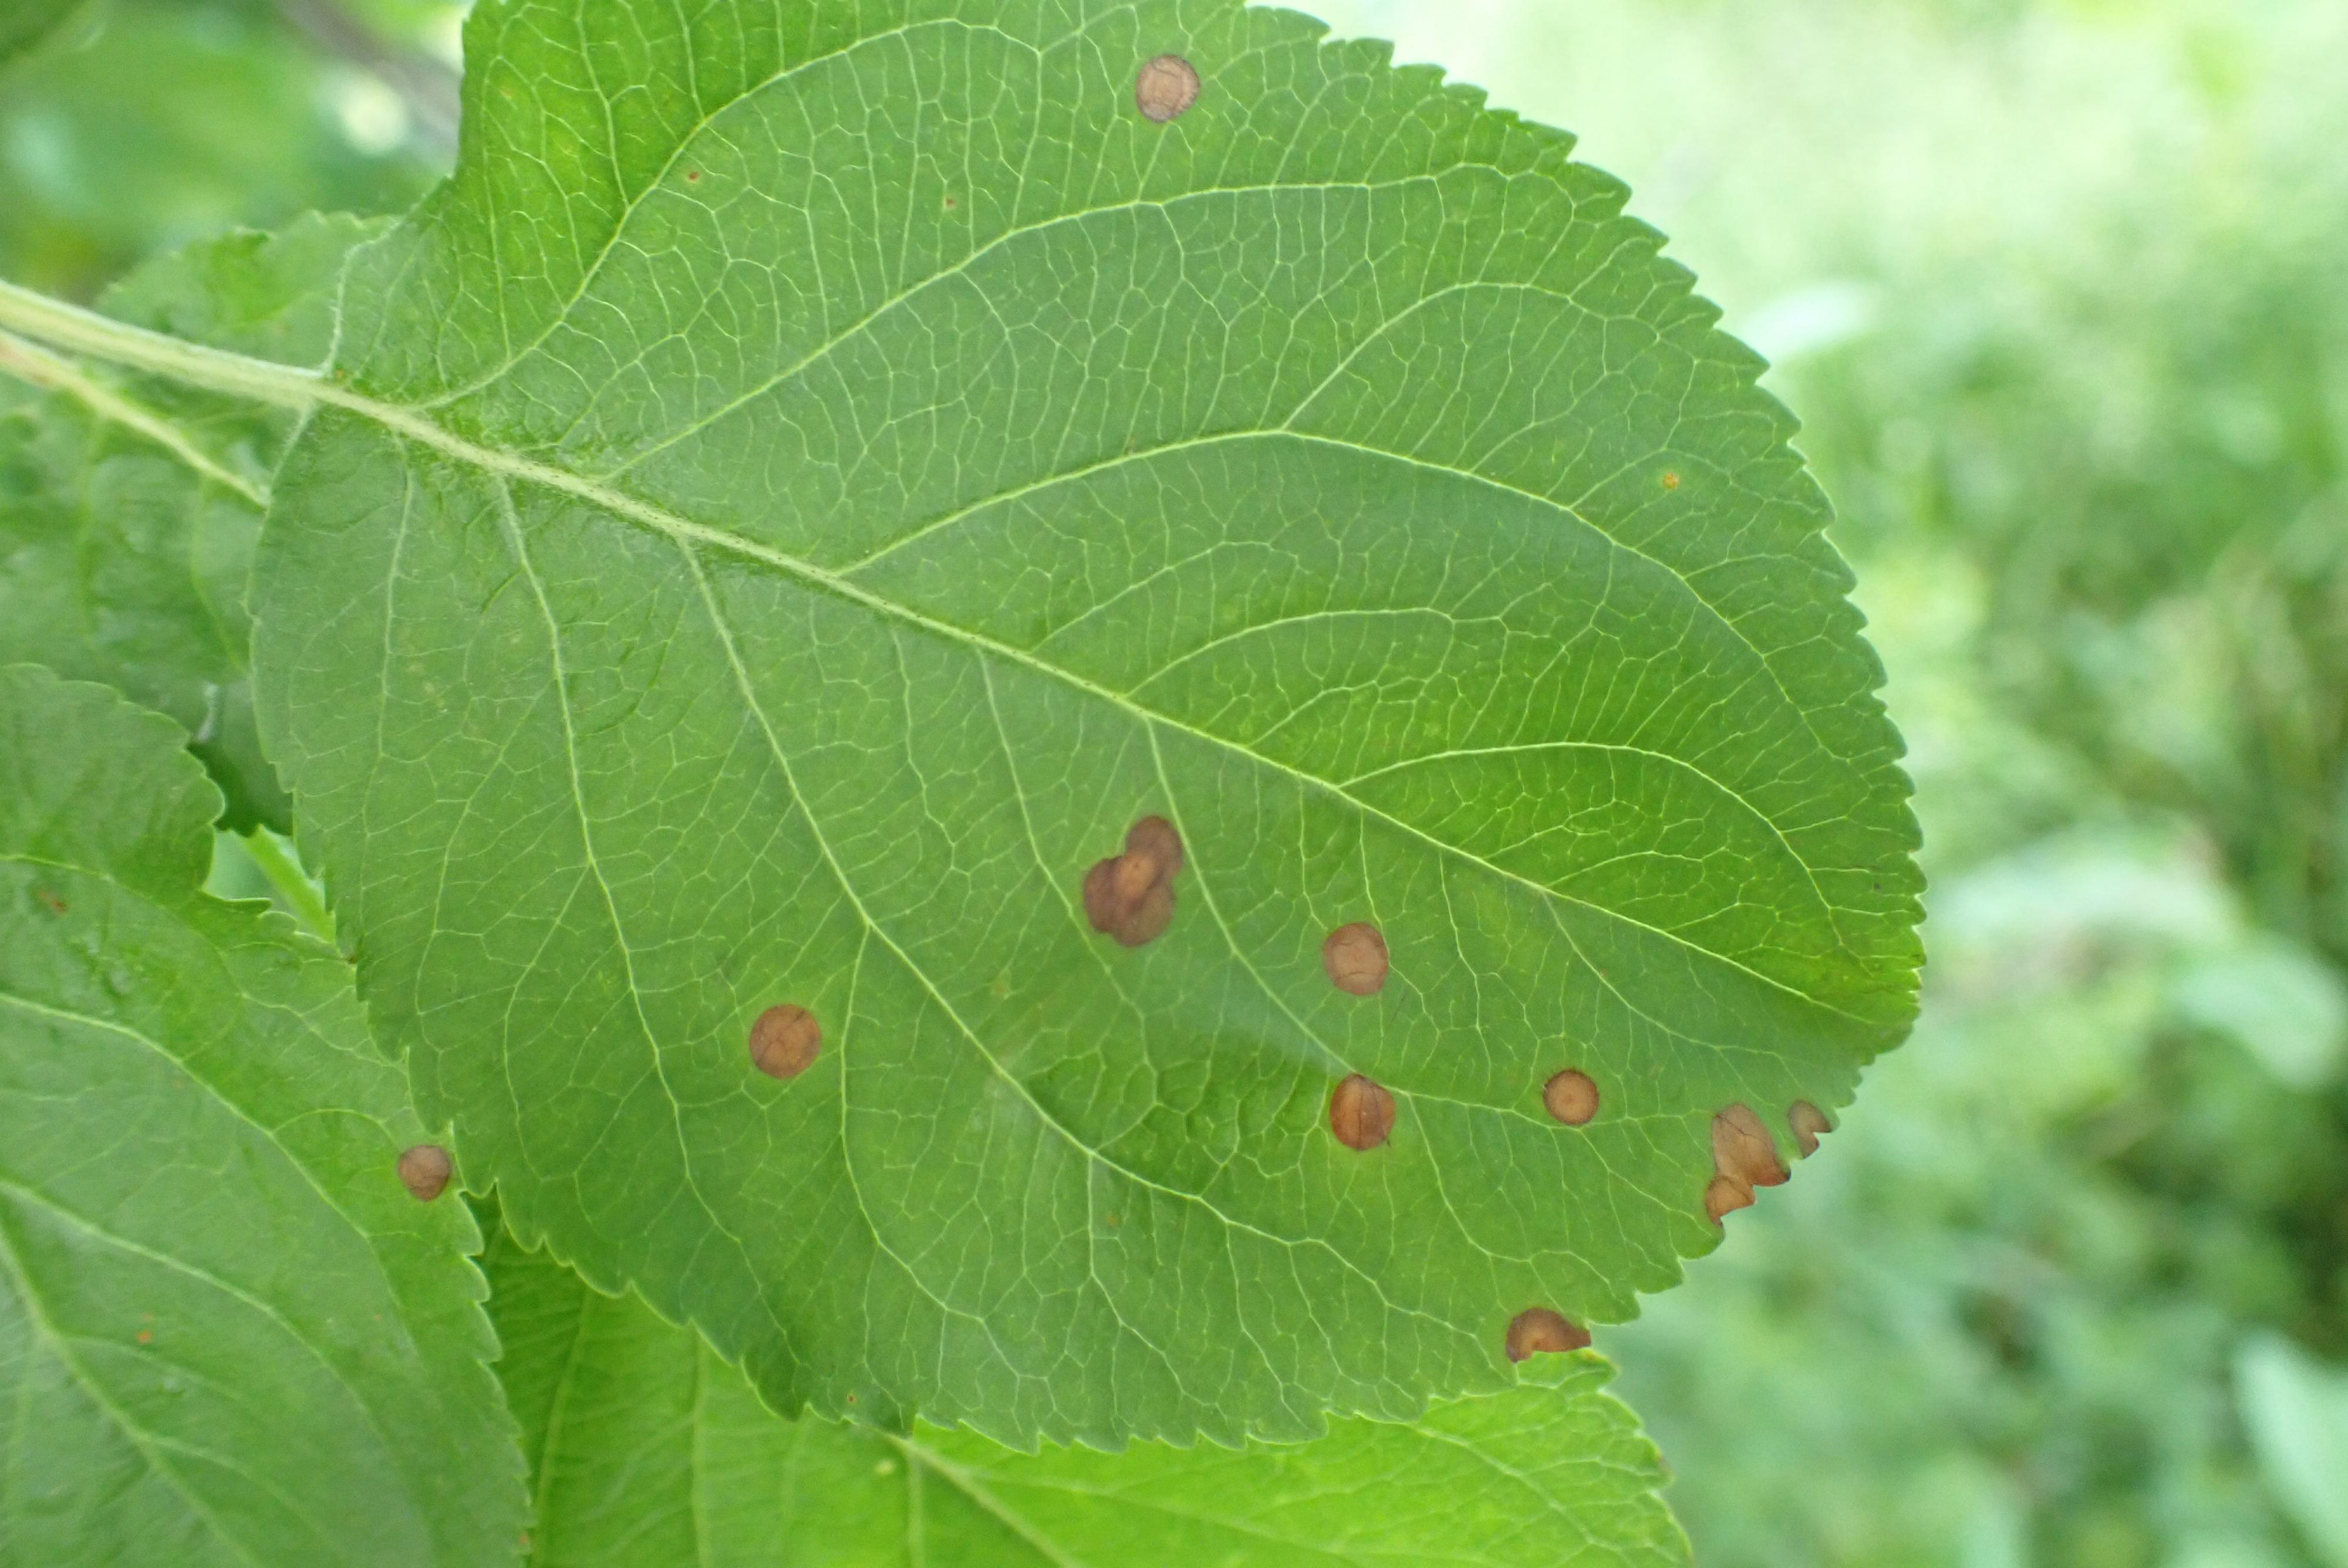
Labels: frog_eye_leaf_spot